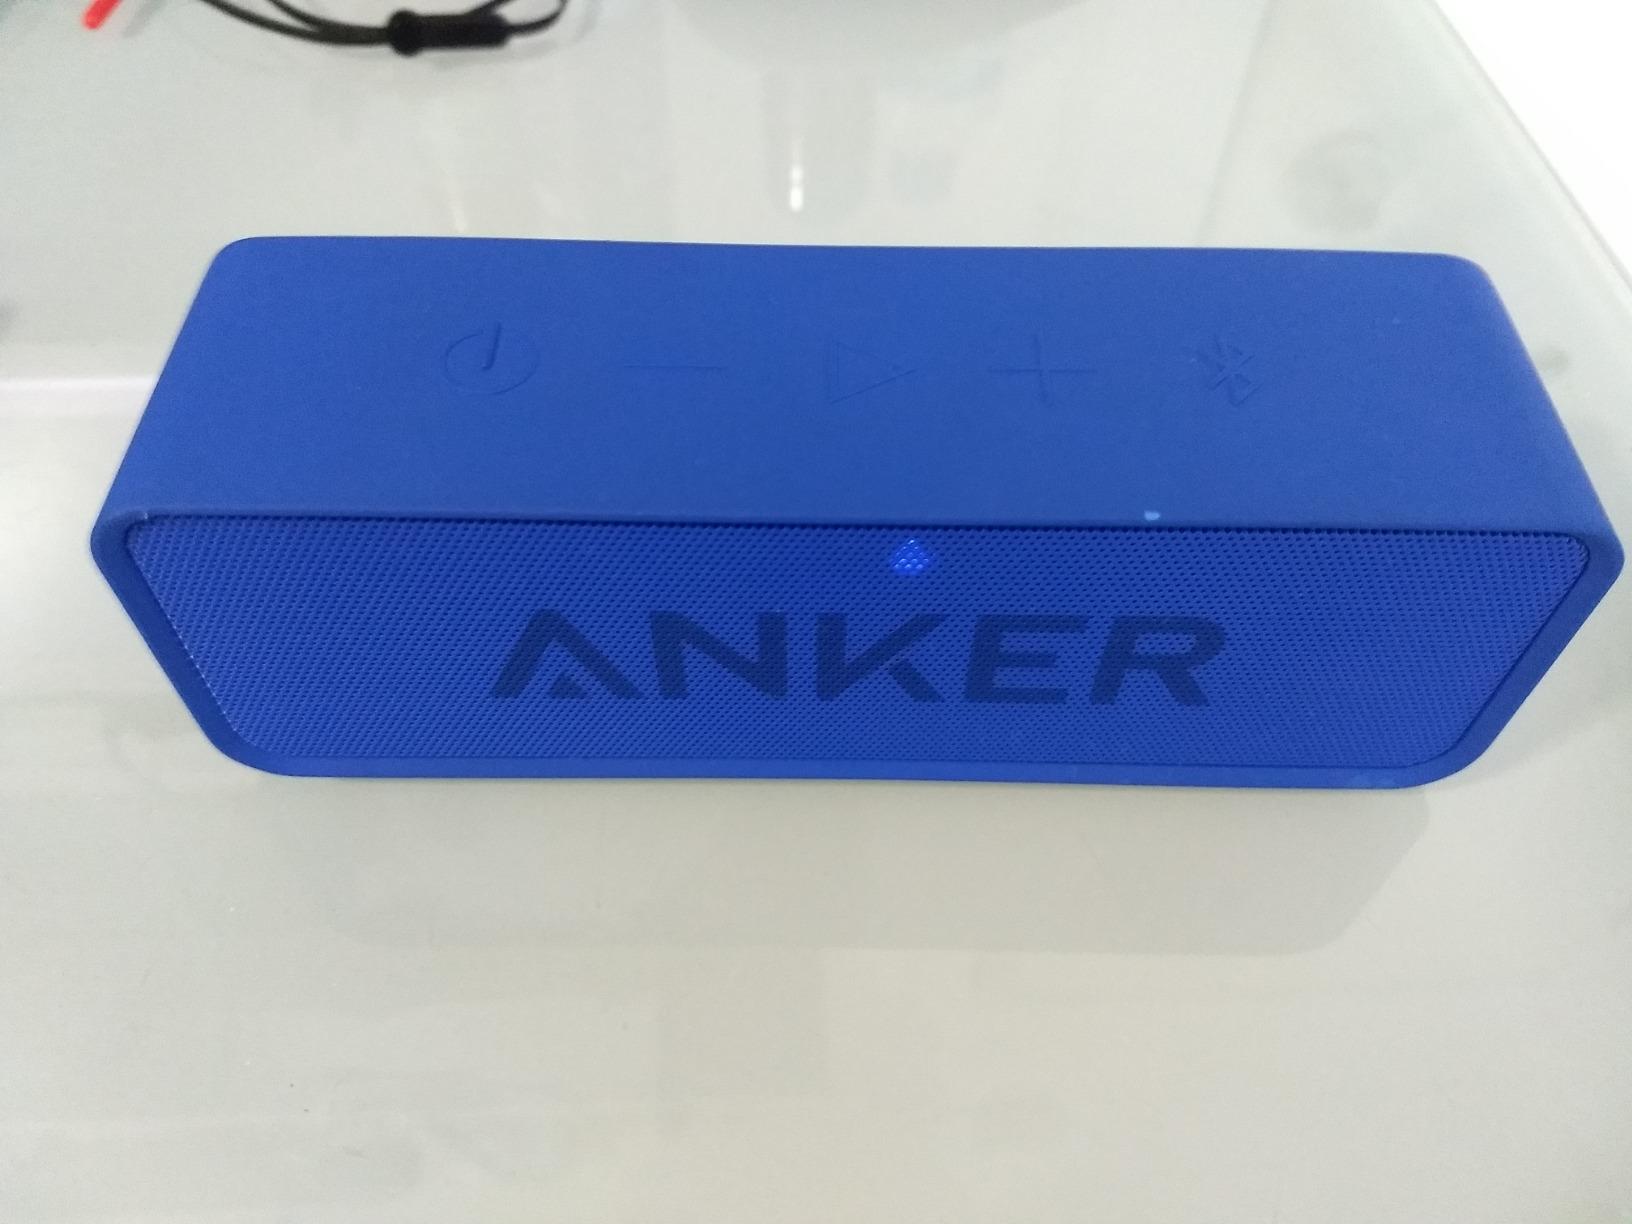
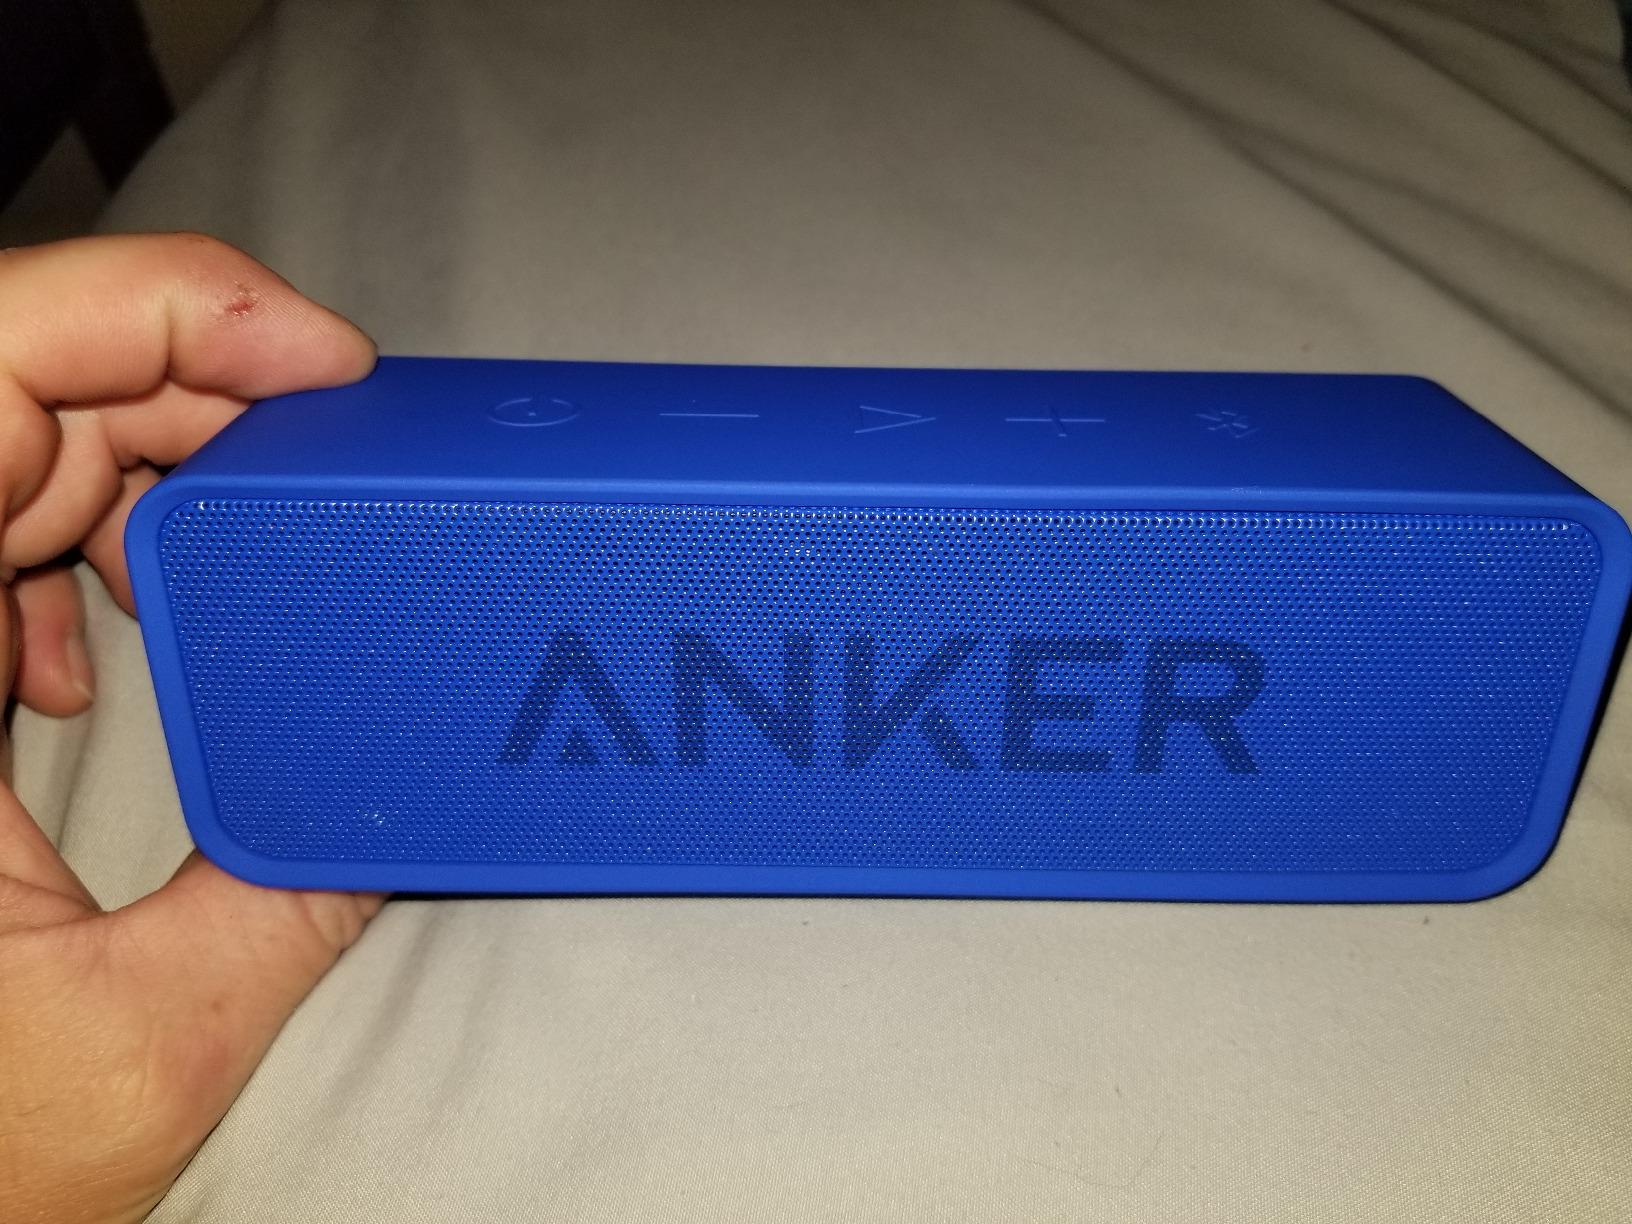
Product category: speaker
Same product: yes